Greater New York Councils

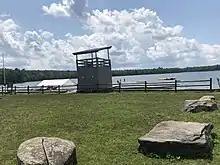
Waterfront at Camp Keowa on Crystal Lake

TMR is heavily wooded with hills overlooking the Delaware River. It has 15 lakes and ponds, including Half Moon, Crystal, Nianque, Turnpike, and Rock, for boating, swimming, sailing, canoeing, rowing, kayaking and other aquatic activities, as well as an Olympic size pool. In addition to specialty camps such as Aviation Camp, National Youth Leader Training, Trail to Eagle Camp, Shooting Sports Camp, and Aquatics Camp, TMR has a central headquarters area, a state-of-the-art outdoor amphitheater, a high ropes team-building course, three climbing towers, an ATV program, horseback riding, sports complex, family camp, and three active youth camps, each offering different programs and activities: